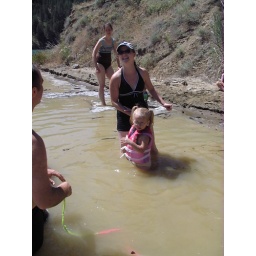
Having fun in the brown water